Wappo

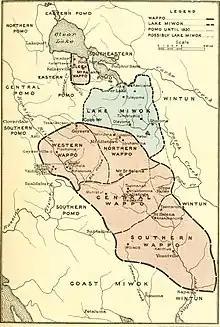
Map of Wappo territory by A.L. Kroeber, 1925.

Prior to European colonization, the Wappo lived by hunting and gathering, and lived in small groups without centralized political authority, in homes built from branches, leaves and mud. Their woven baskets were so well-crafted that they were able to hold water.